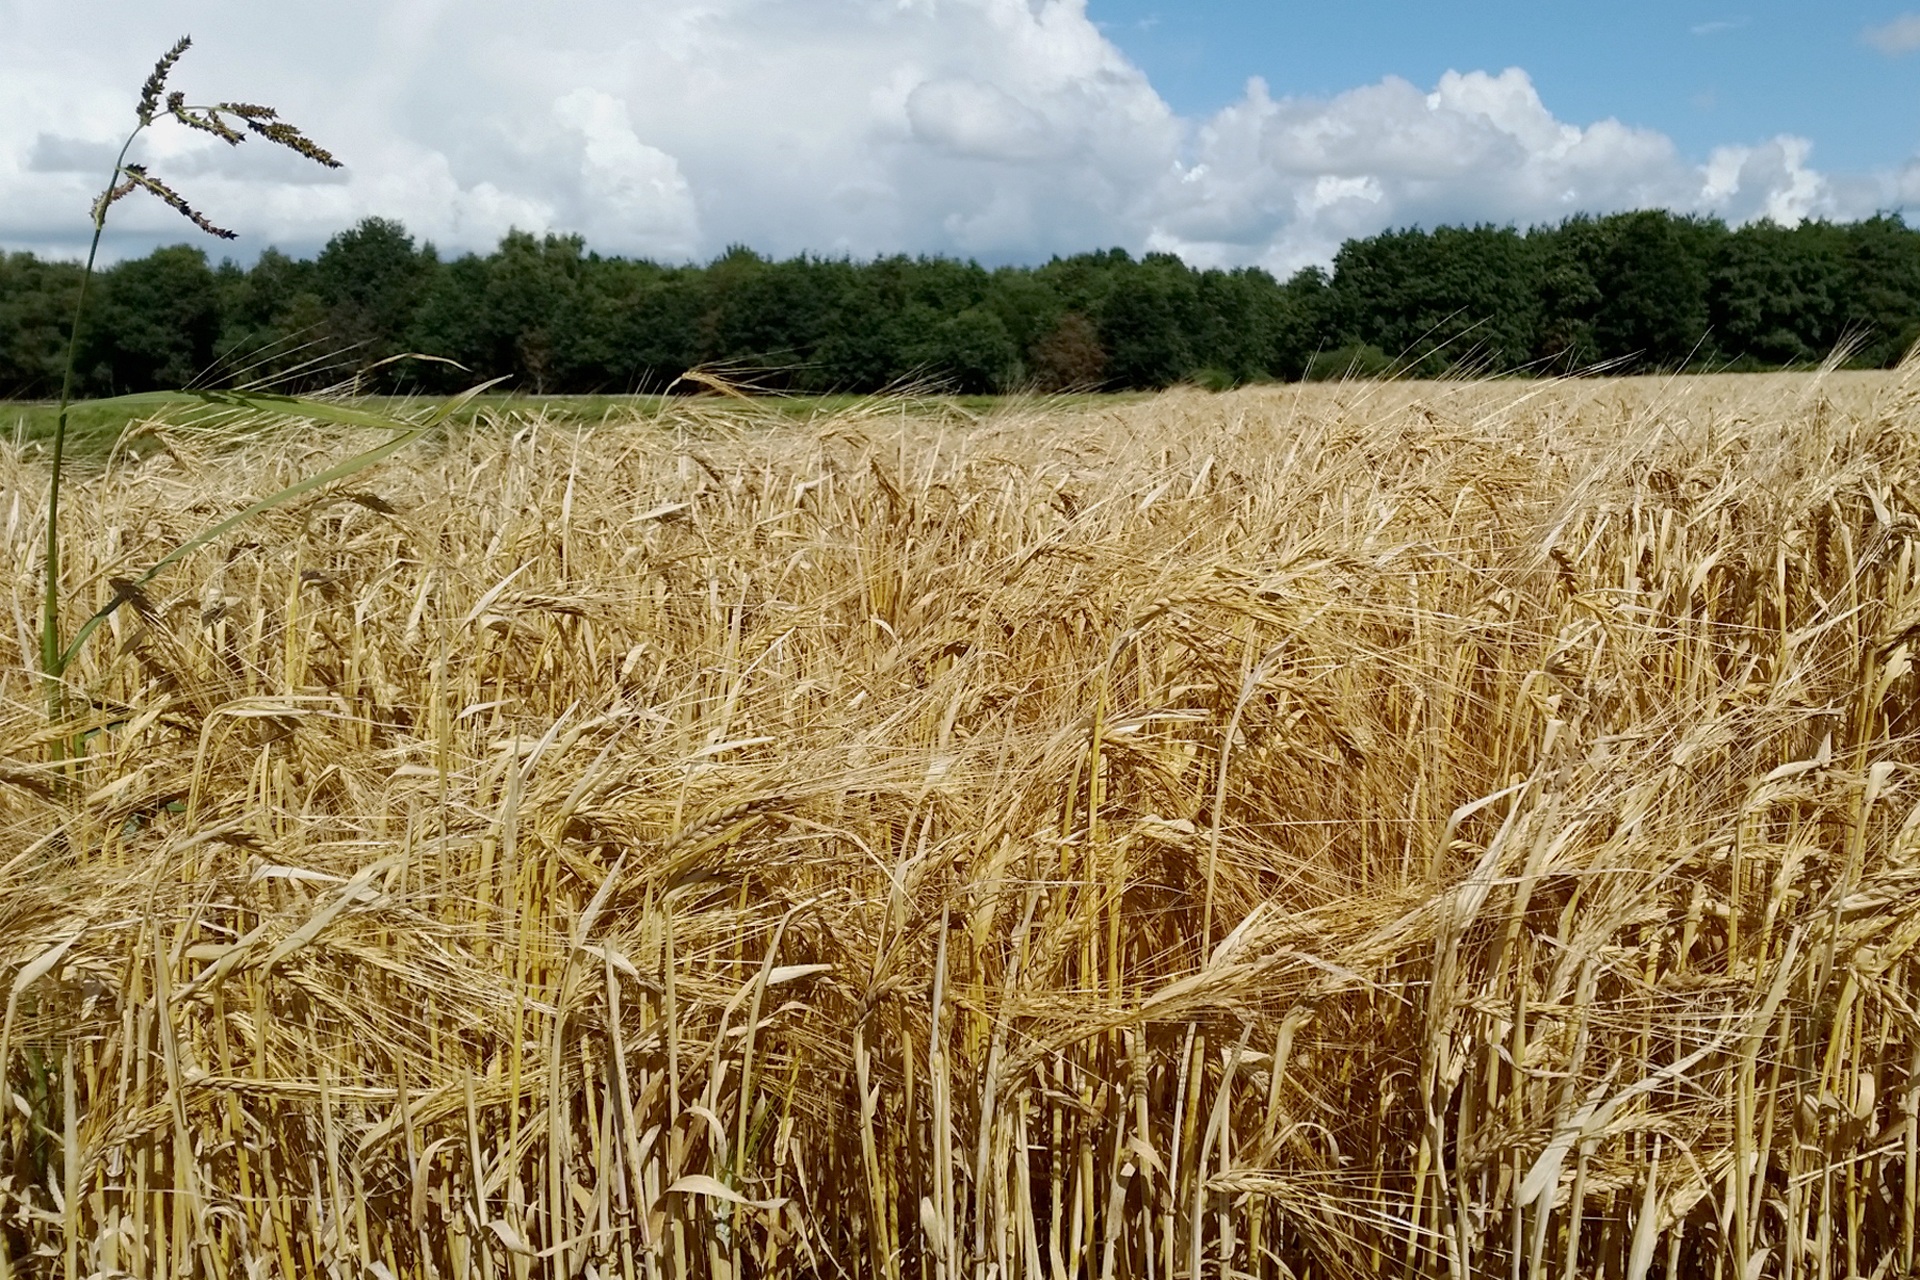
landscape, nature, plant, sky, field, farm, barley, wheat, prairie, countryside, cloudy, land, country, summer, food, golden, farming, harvest, crop, corn, agriculture, cereal, holland, nederland, grassland, rye, corn field, flowering plant, commodity, triticale, grass family, land plant, food grain